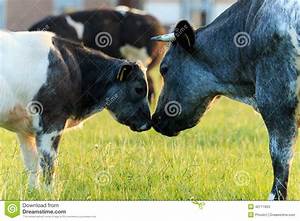
Label: cow